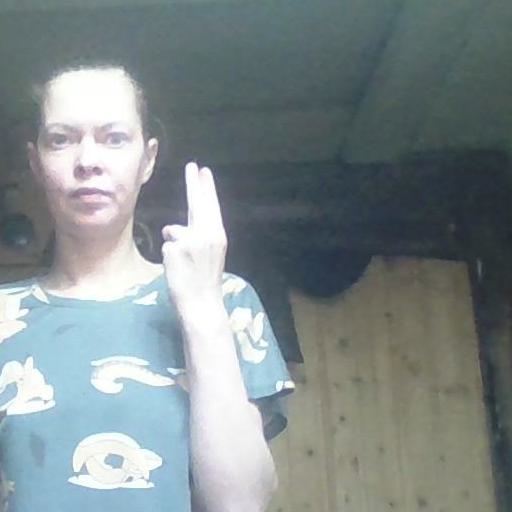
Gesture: two_up_inverted